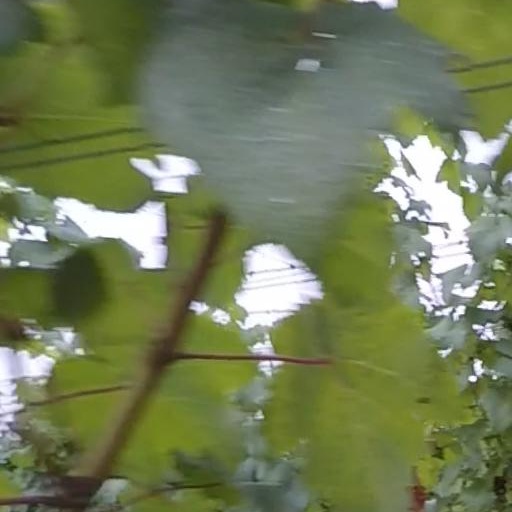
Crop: grape